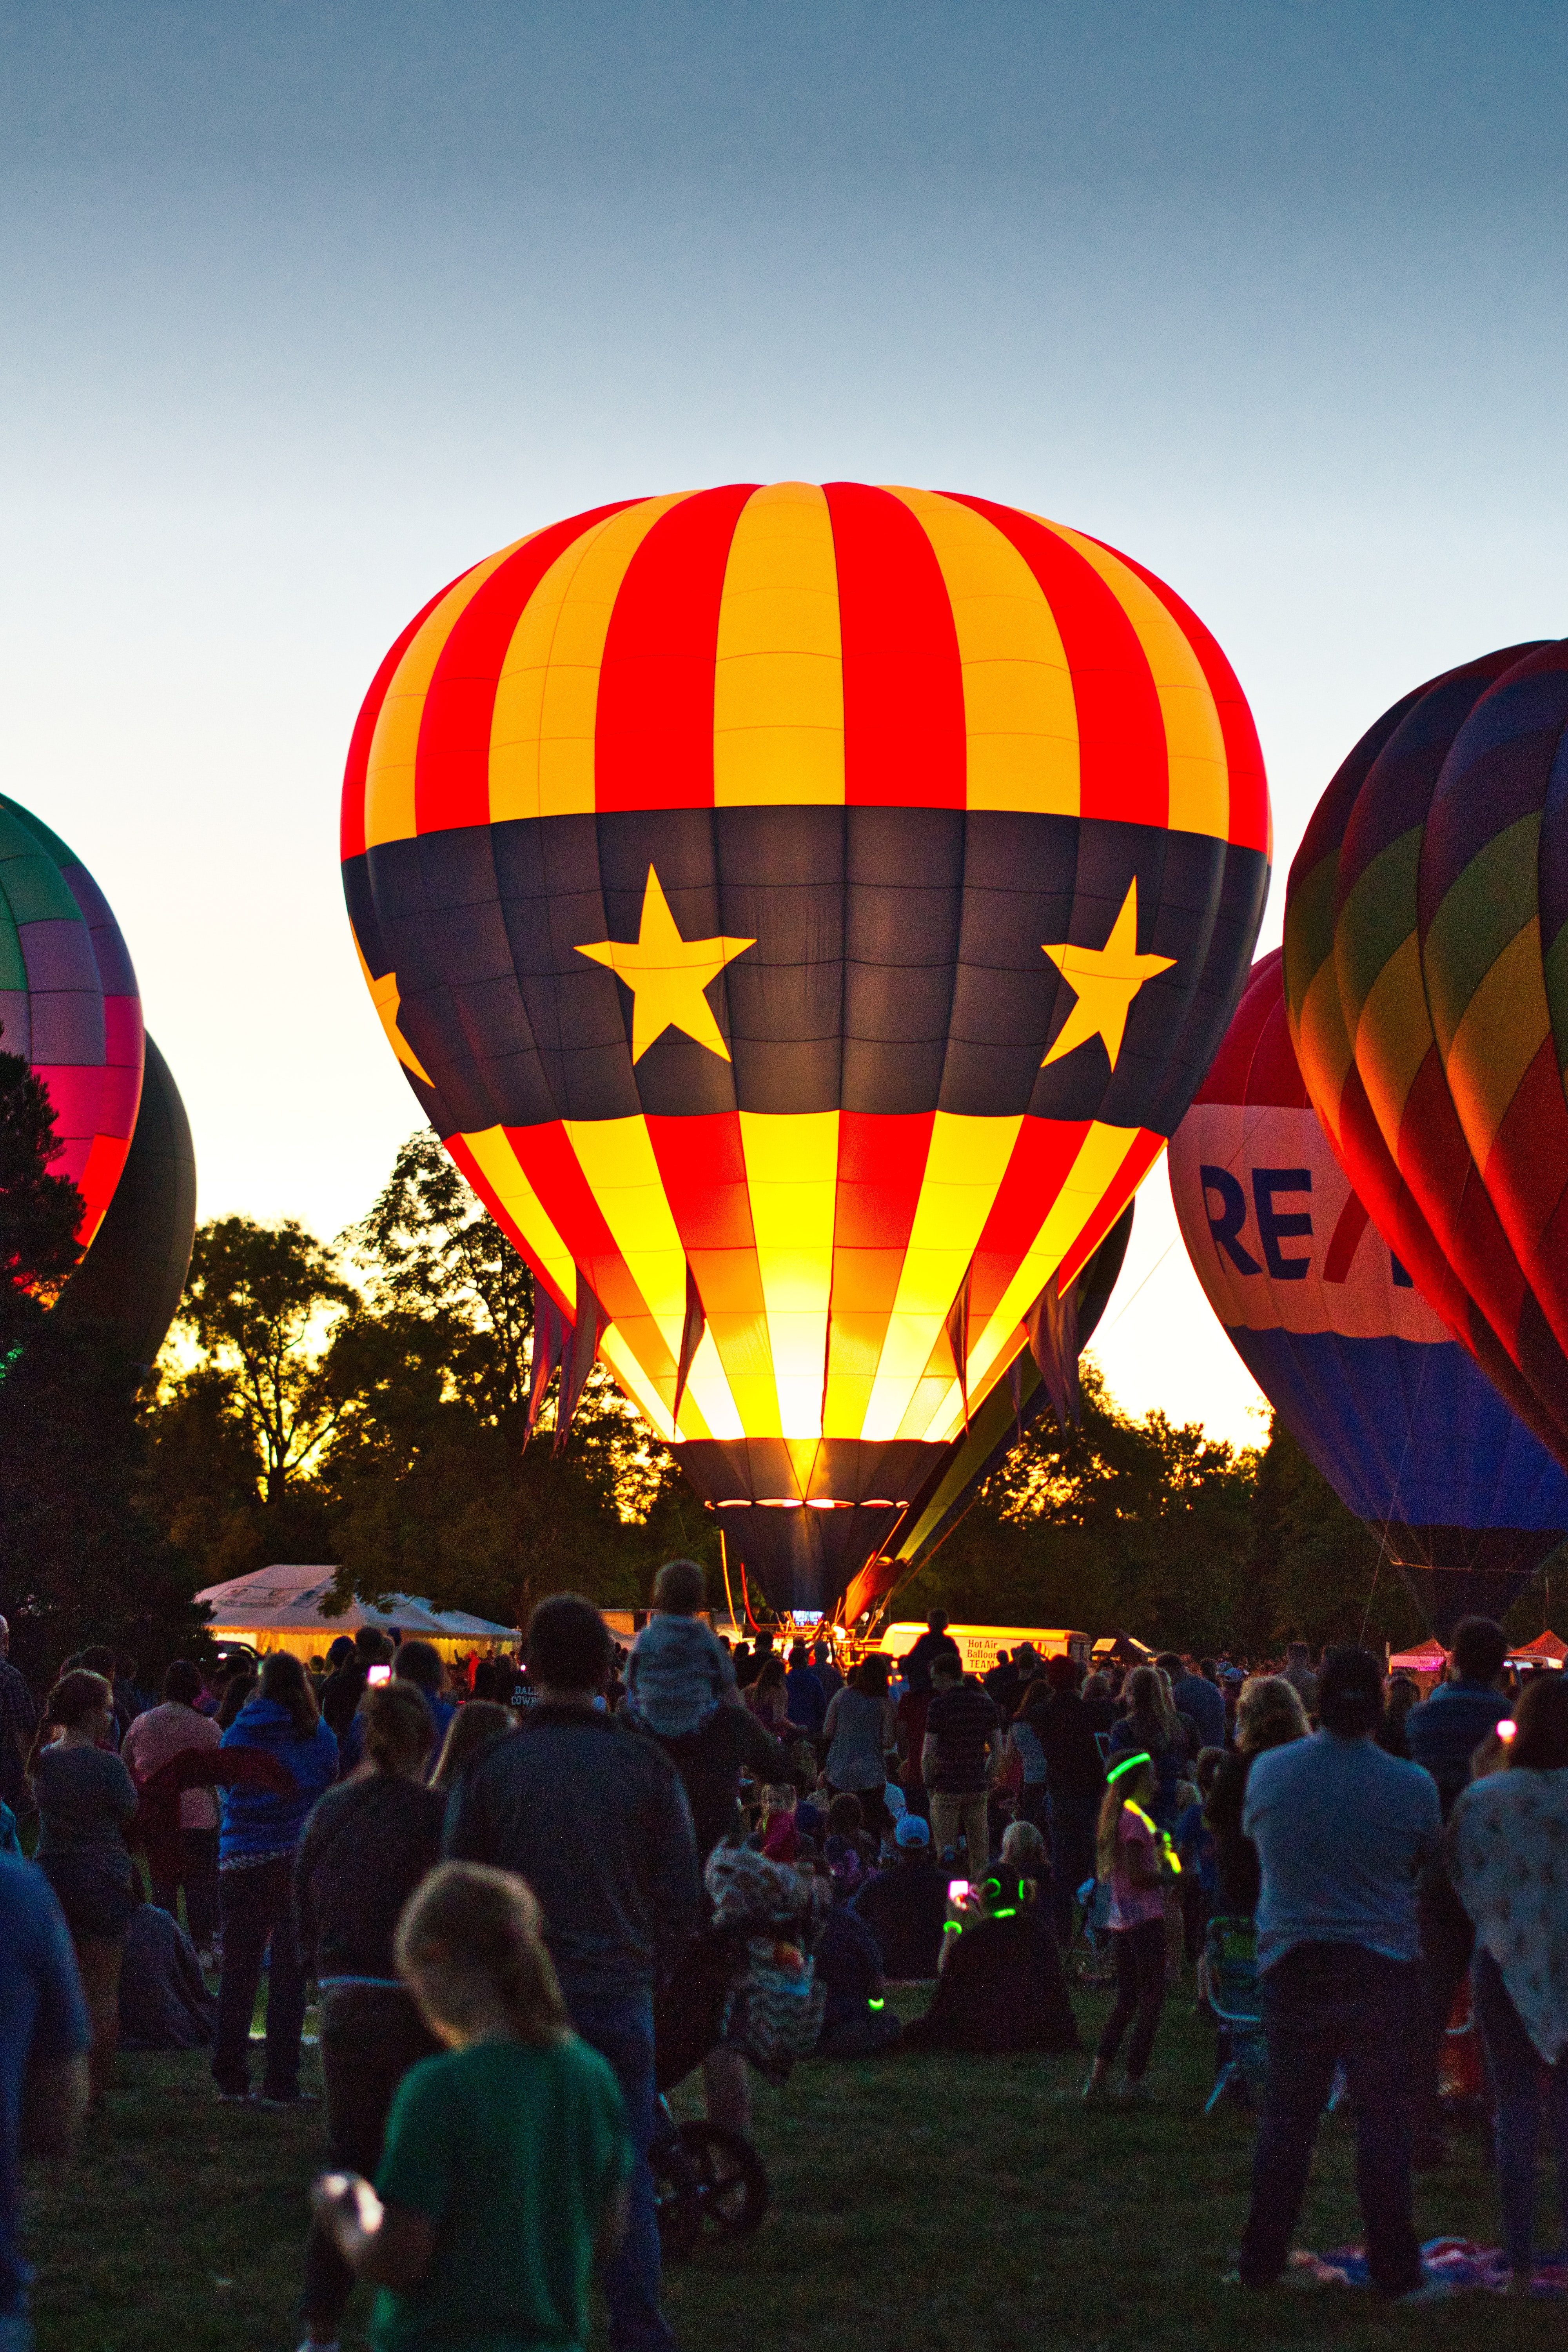
hot air balloon, hot air ballooning, balloon, air sports, vehicle, recreation, fun, air travel, party supply, aircraft, leisure, crowd